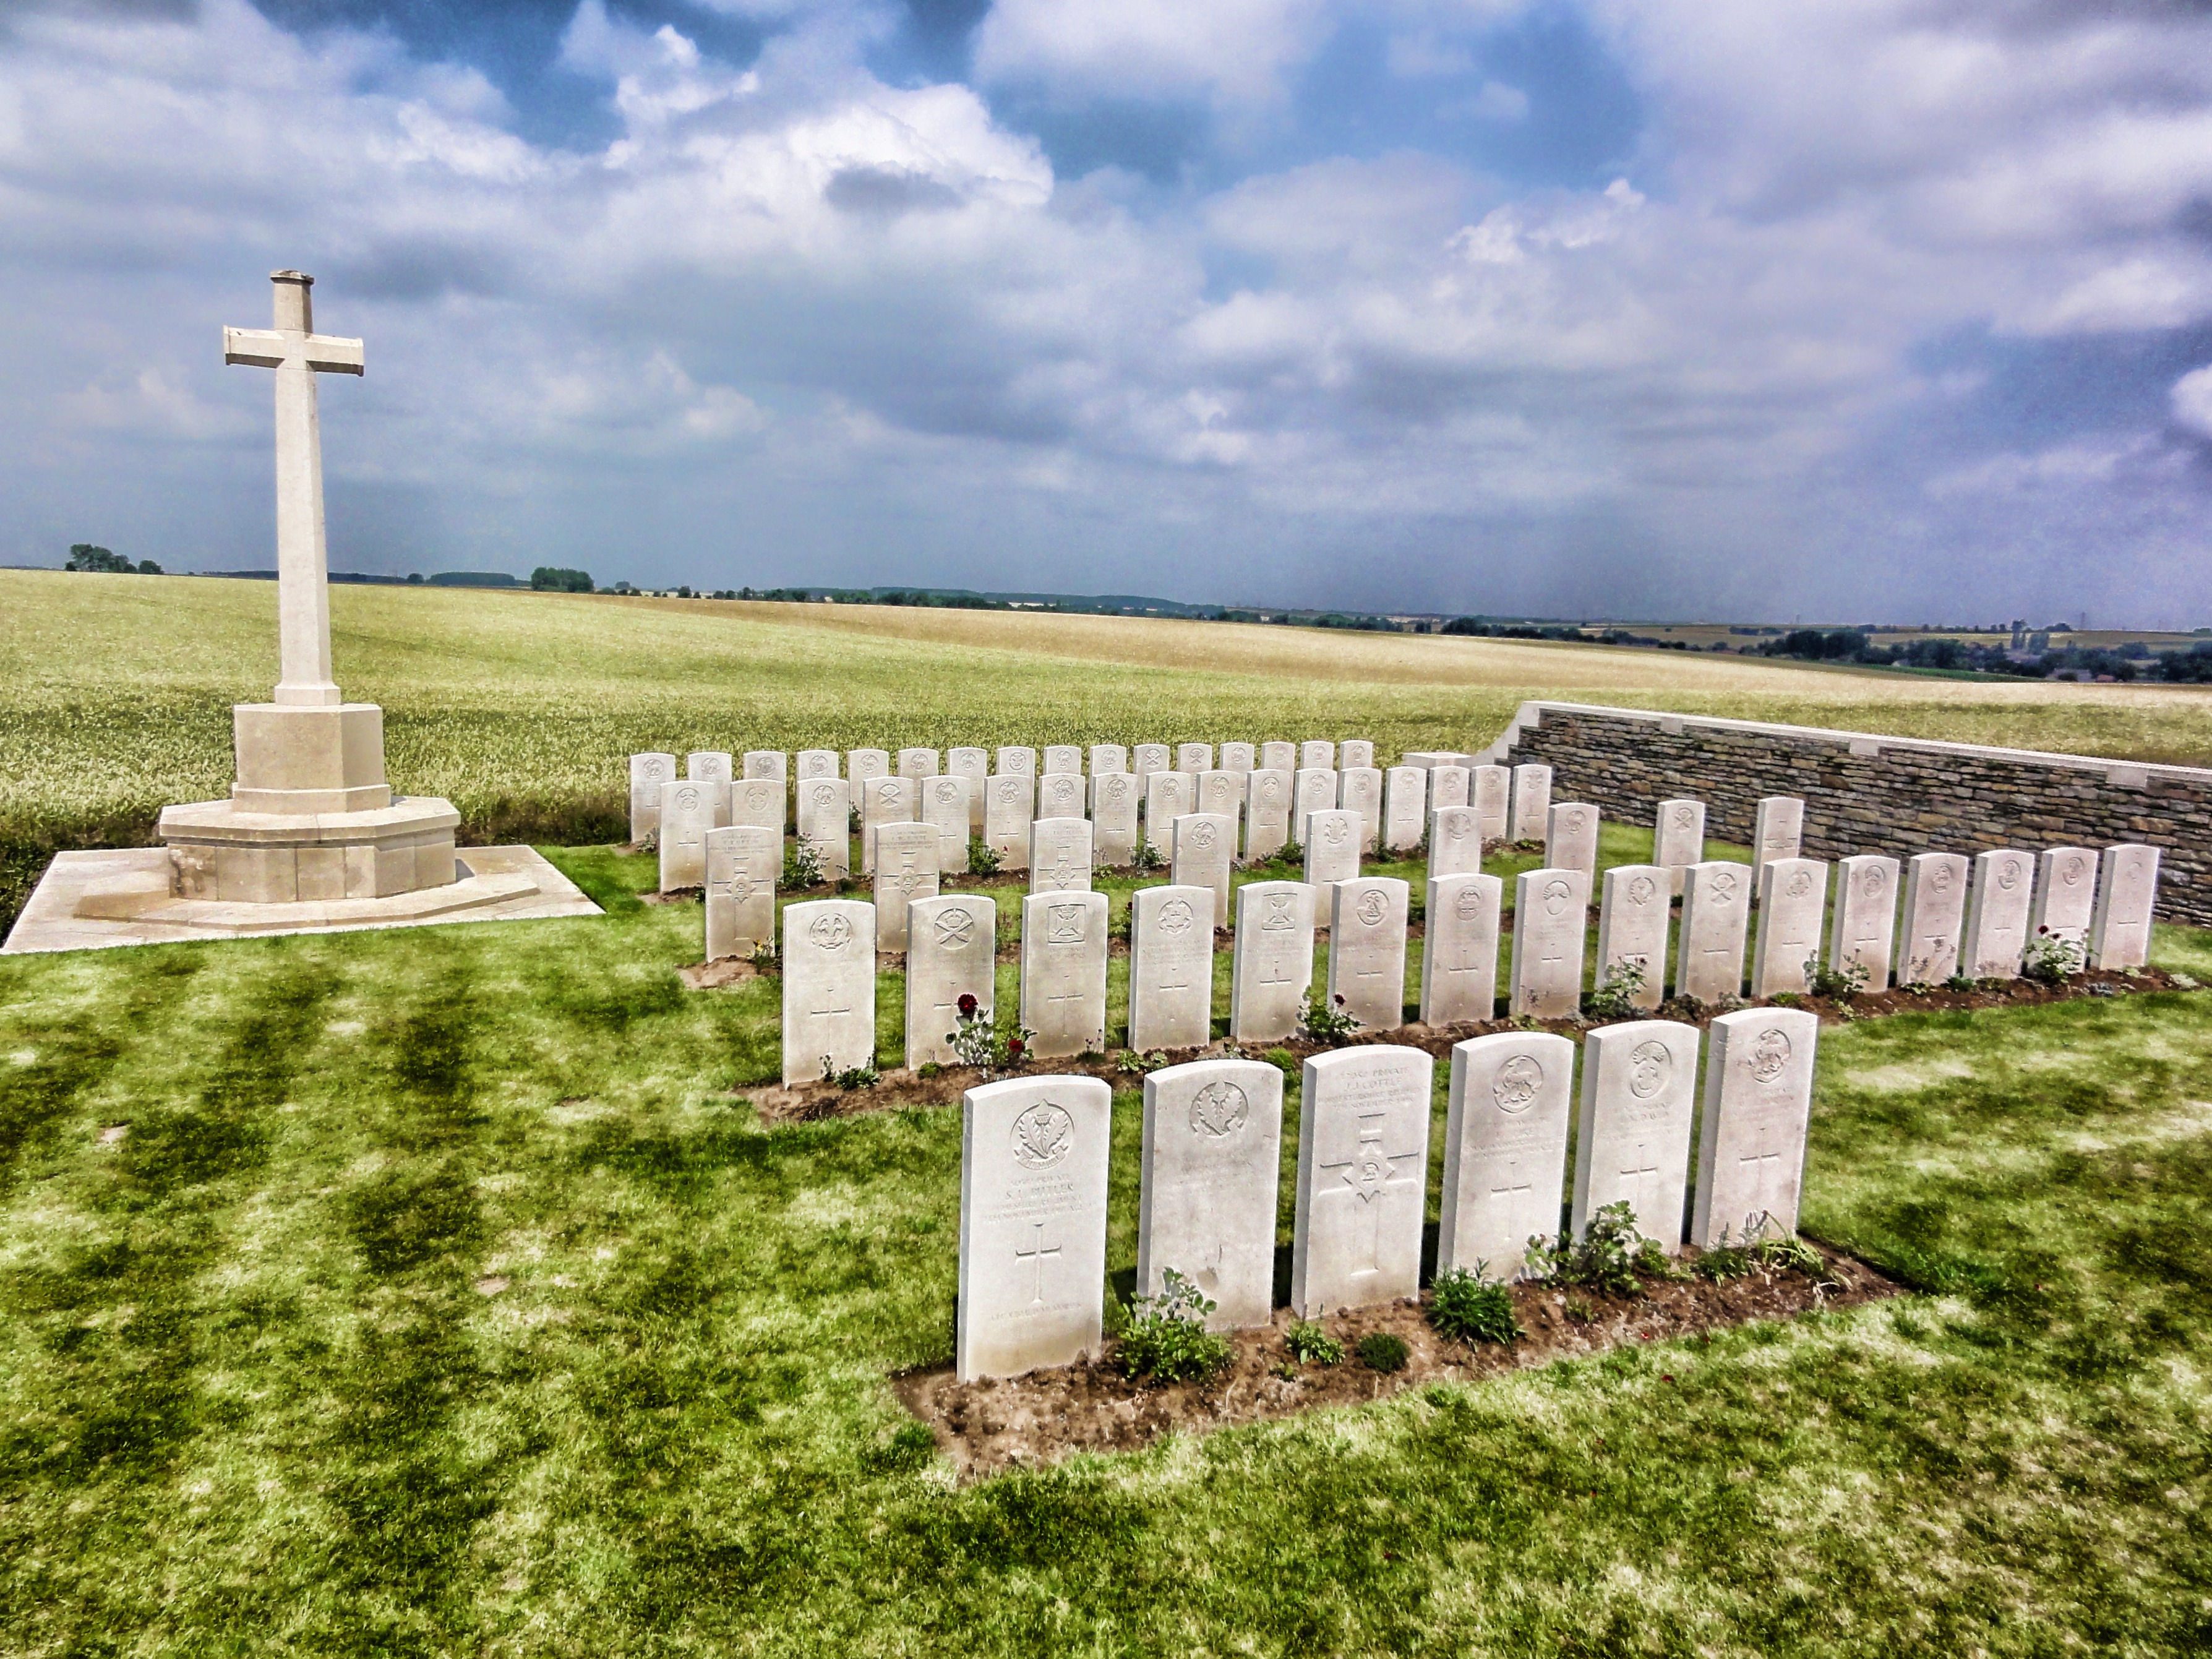
landscape, nature, grass, sky, field, countryside, country, monument, france, tower, scenic, cemetery, outside, memorial, hdr, clouds, fields, headstone, graves, rural area, outdoor structure